Keytar Bear

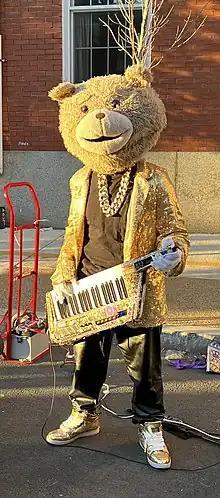
Keytar Bear setting up in Salem, Massachusetts two days before Halloween 2022

Little is known about Keytar Bear's identity as he is emphatic that his real name not be used in any given context. In an interview done in with Vice News in 2018, he would only state that he was "somewhere in his 20s and 30s". As of 2022, he has stated his name is Zeus. Keytar Bear though has been open about some of his life saying that he was interested in music since he was a kid, and was homeschooled by his grandmother in Sutton, Massachusetts. Keytar Bear also mentioned that he is biracial, but has never met his dad who was in the military. He also mentioned that he was inspired by a real-life bear in the form of a mother bear and her cub that would visit his grandmother's backyard. It was also revealed by The Boston Globe that he is a music and hip-hop dance teacher.